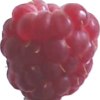
Label: raspberry